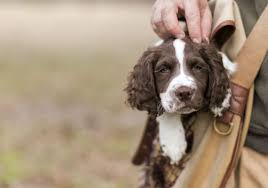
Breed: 276-n000112-English_springer